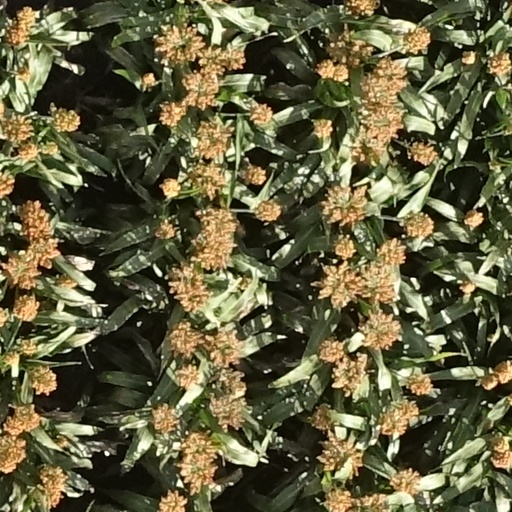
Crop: sorghum